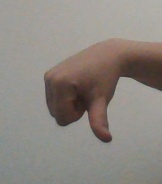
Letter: waw